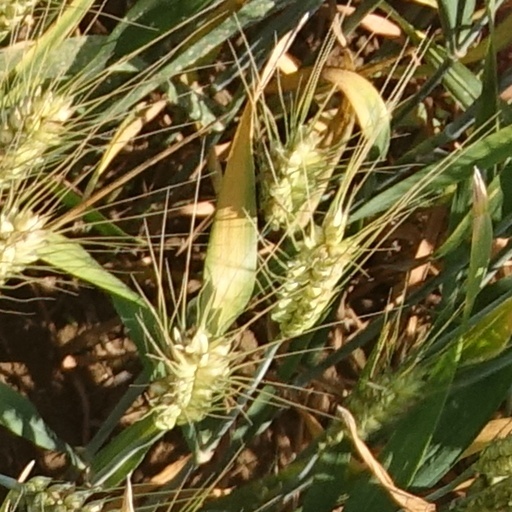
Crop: wheat